The Lightning Strike

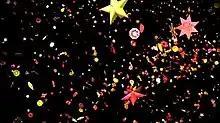
A scene from the full-length animated video, which is also played when Snow Patrol performs the song live.

The full sixteen-minute animated video for "The Lightning Strike" is available via Vimeo and saw its official release as a part of "Up to Now" (2009), the band's first compilation album. The video can also be found on the bonus DVDs of the Digipak and box-set releases of the "Up to Now" album.